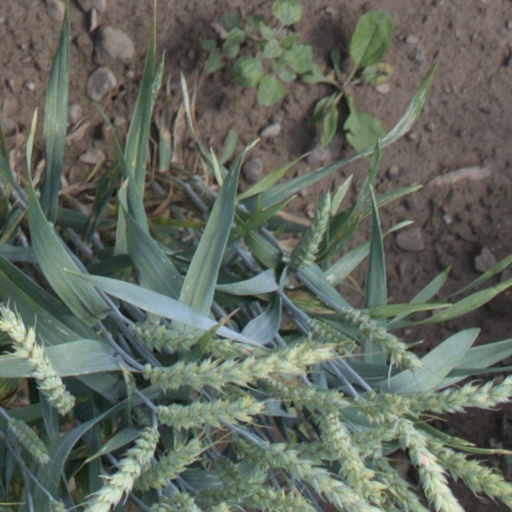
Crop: wheat